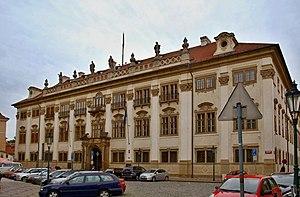
Le ministère de la Culture de la République tchèque est le département ministériel tchèque chargé de l'organe central de l'administration publique dans le domaine de la culture de la République tchèque.
Le Palais Nostitz est un palais baroque situé dans le quartier de Mala Strana, dans le centre de Prague. Le palais, qui possède un jardin attenant, est situé sur la place de Malte à proximité immédiate du palais Buquoy.